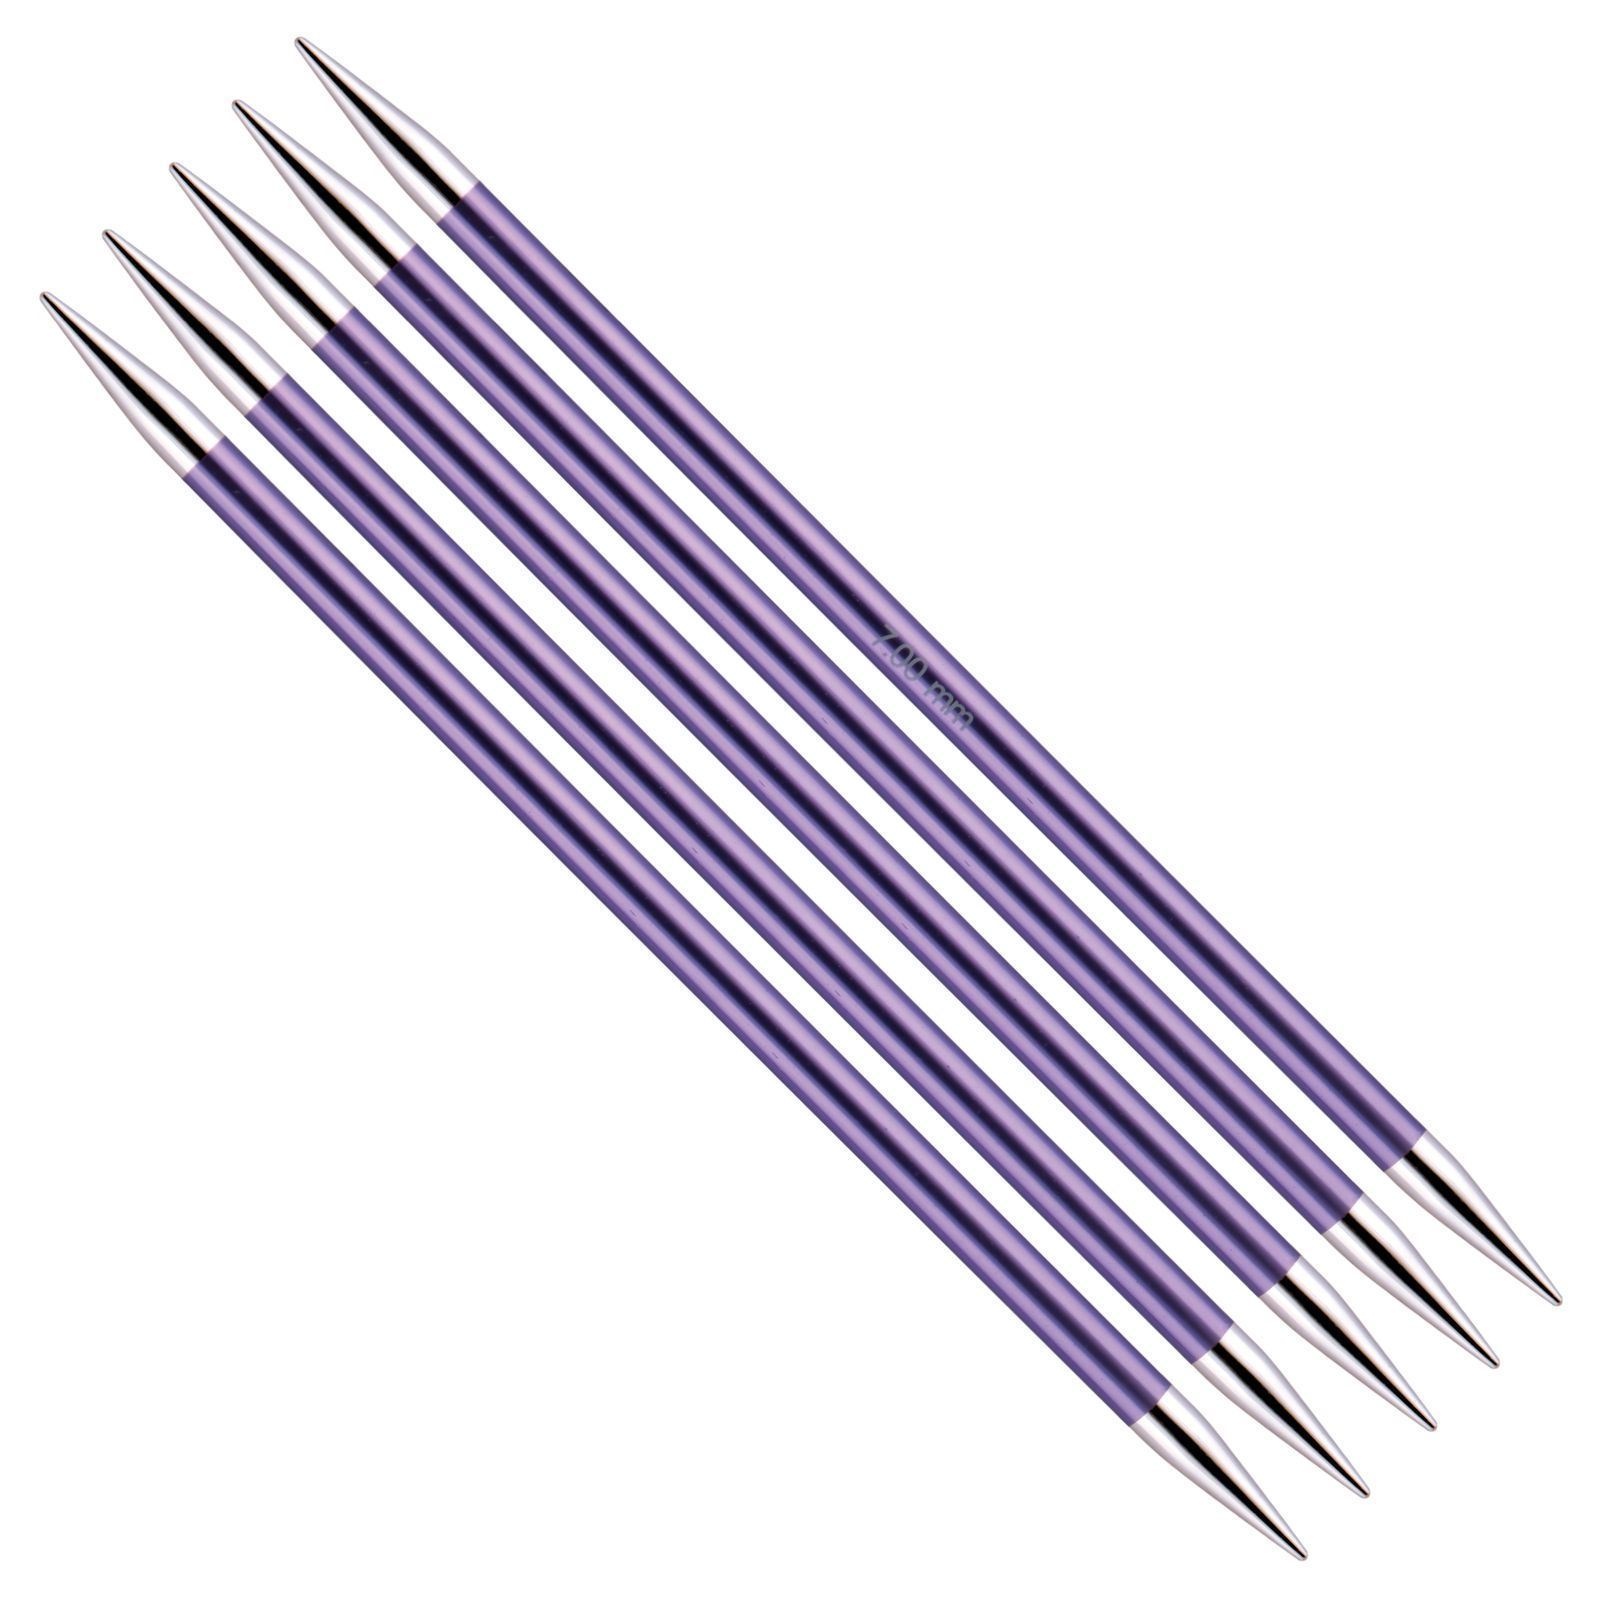
KnitPro Zing Double Pointed Needles - 20cm Length
A set specially designed for small projects; ideal for sock knitters Lustrous metallic shades, specific to sizes Sharp and gradually tapered silver tips – ideal for all knitting projects Double pointed needles yield precise stitch definition Light weight ensures comfort in the hand and hours of stress free, satisfying knitting Durability of light metal guarantees minimal wear and maximum life A streamlined manufacturing process makes these needles highly affordable The exceptionally smooth surface enables the stitches to move quickly and with no resistance
Brand: KnitPro
Category: Arts & Entertainment > Hobbies & Creative Arts > Arts & Crafts > Art & Crafting Tools > Needles & Hooks > Knitting Needles > Double-Pointed Knitting Needles